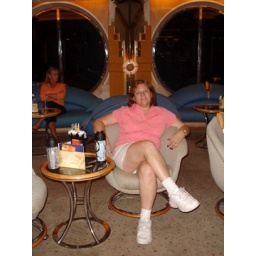
My wife relaxing in one of the lounge areas on our ship